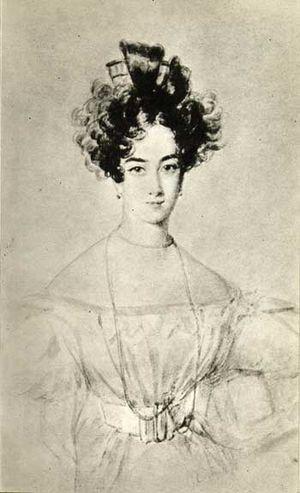
Henri Beyle, plus connu sous le pseudonyme de Stendhal, né le 23 janvier 1783 à Grenoble et mort d'apoplexie le 23 mars 1842 dans le 2ᵉ arrondissement de Paris, est un écrivain français, connu en particulier pour ses romans Le Rouge et le Noir et La Chartreuse de Parme.